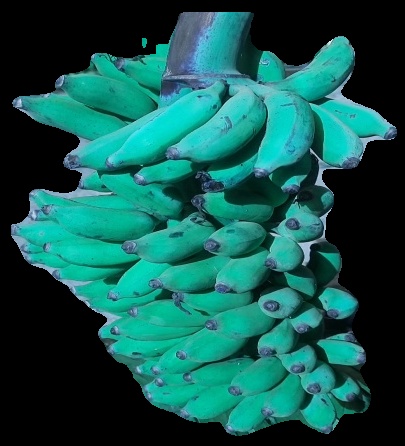
Variety: elakki-bale
Grade: grade3